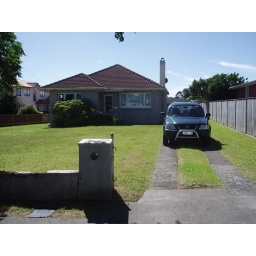
Our house and car in Canal Road